54 Below

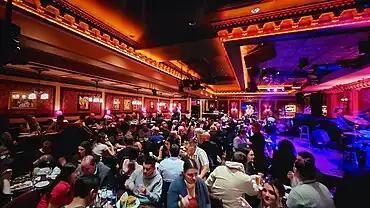
Interior of 54 Below

54 Below is a nonprofit cabaret and restaurant in the basement of Studio 54 in Midtown Manhattan, New York City. Run by Broadway producers Steve Baruch, Richard Frankel, Marc Routh and Tom Viertel, 54 Below has hosted shows by such performers as Patti LuPone, Ben Vereen, Sierra Boggess, Peggy King, Lea Salonga, Marilyn Maye, Luann de Lesseps and Barbara Cook.